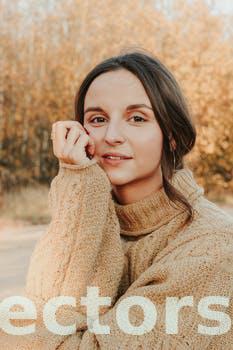
Label: Watermark